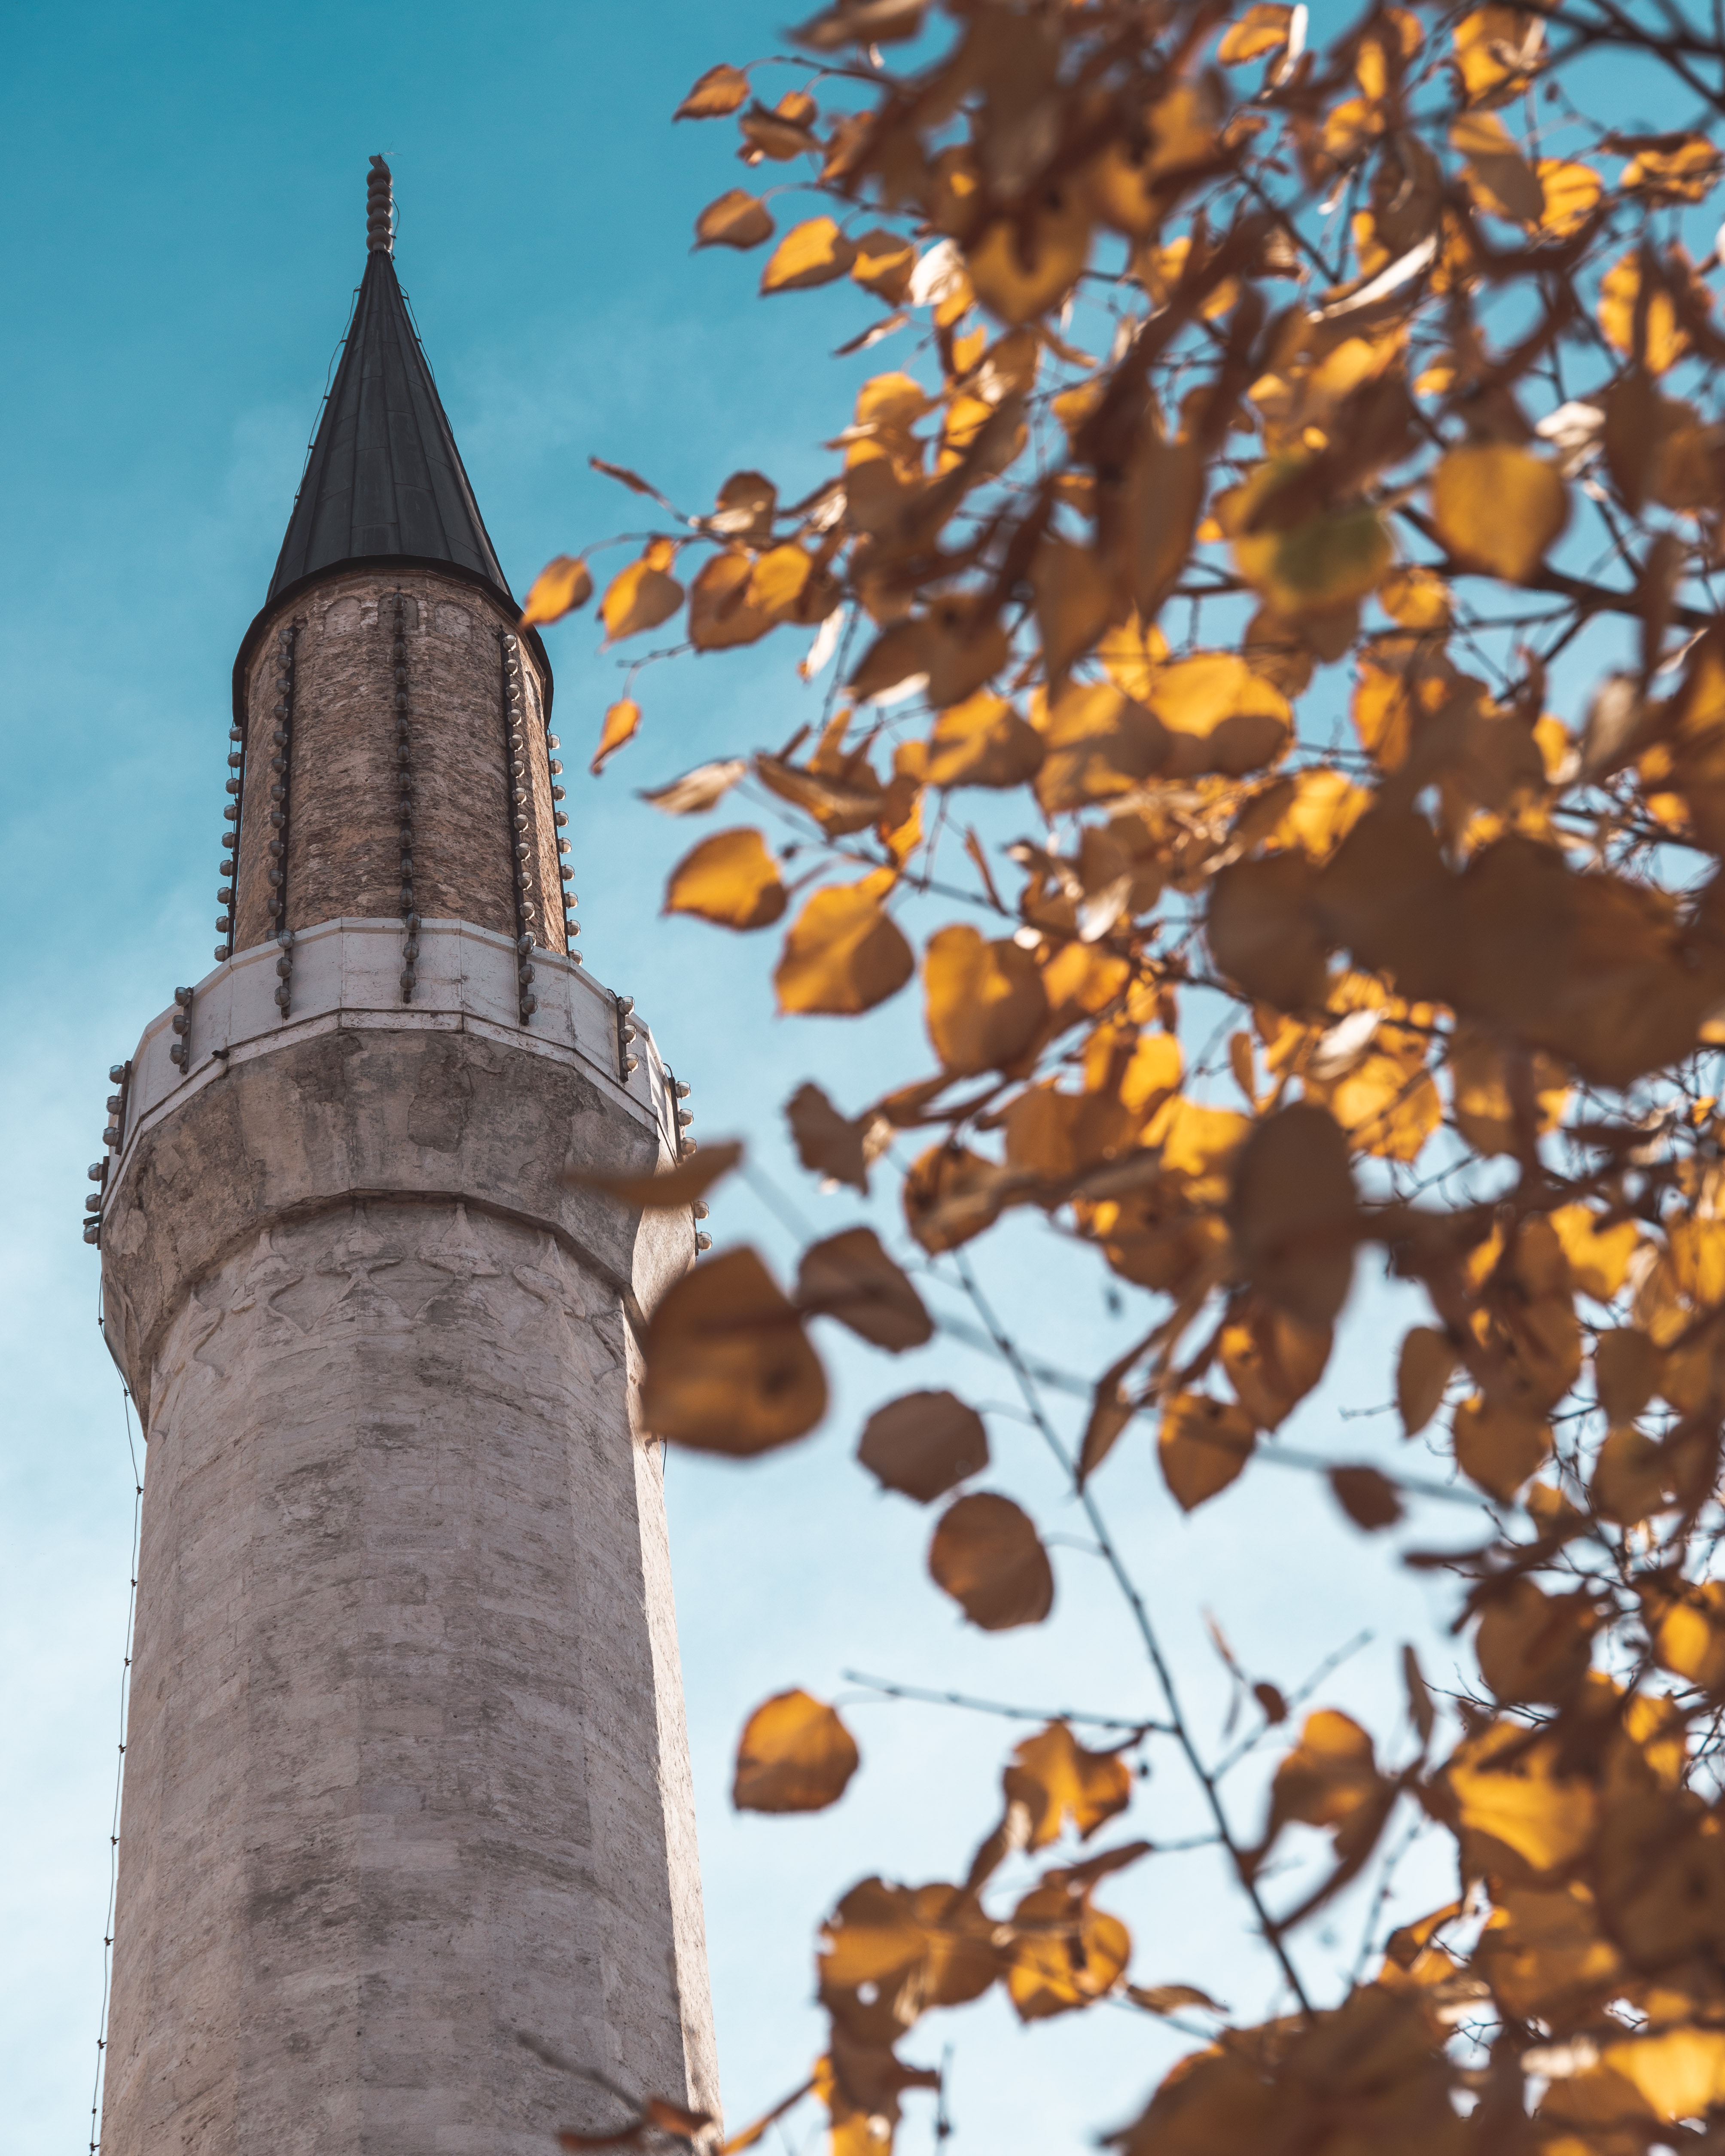
tree, landmark, leaf, tower, steeple, branch, sky, spire, architecture, woody plant, plant, autumn, building, twig, place of worship